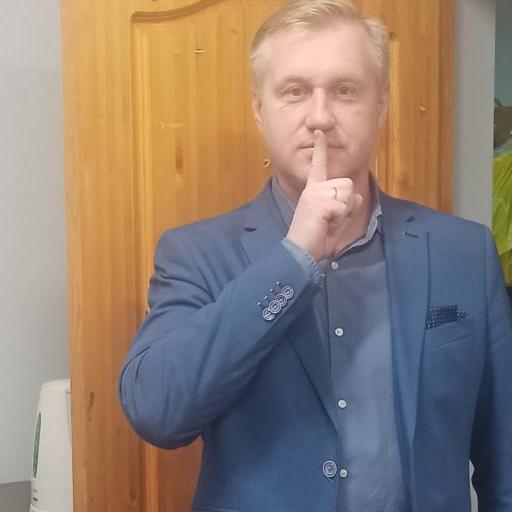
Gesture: mute